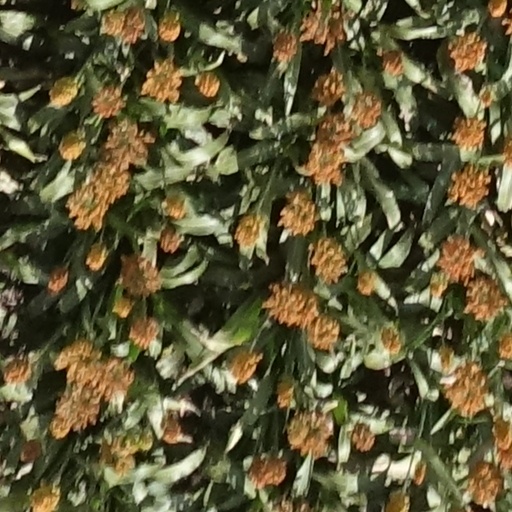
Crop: sorghum